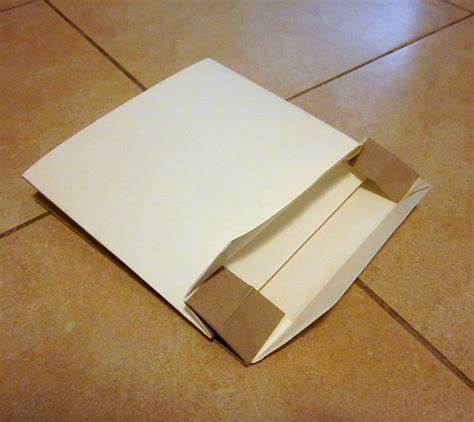
Waste category: paper